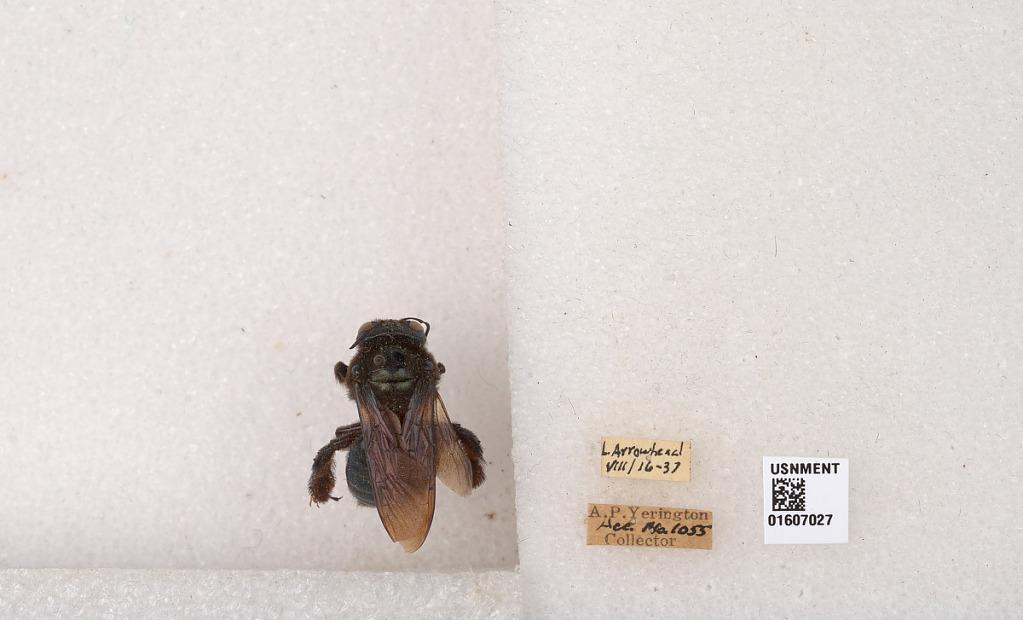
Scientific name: Xylocopa (Xylocopoides) californica diamesa Hurd
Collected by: A. Yerington
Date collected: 1937-8-16
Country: United States
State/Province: California
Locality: L. Arrowhead
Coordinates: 34.2584, -117.181